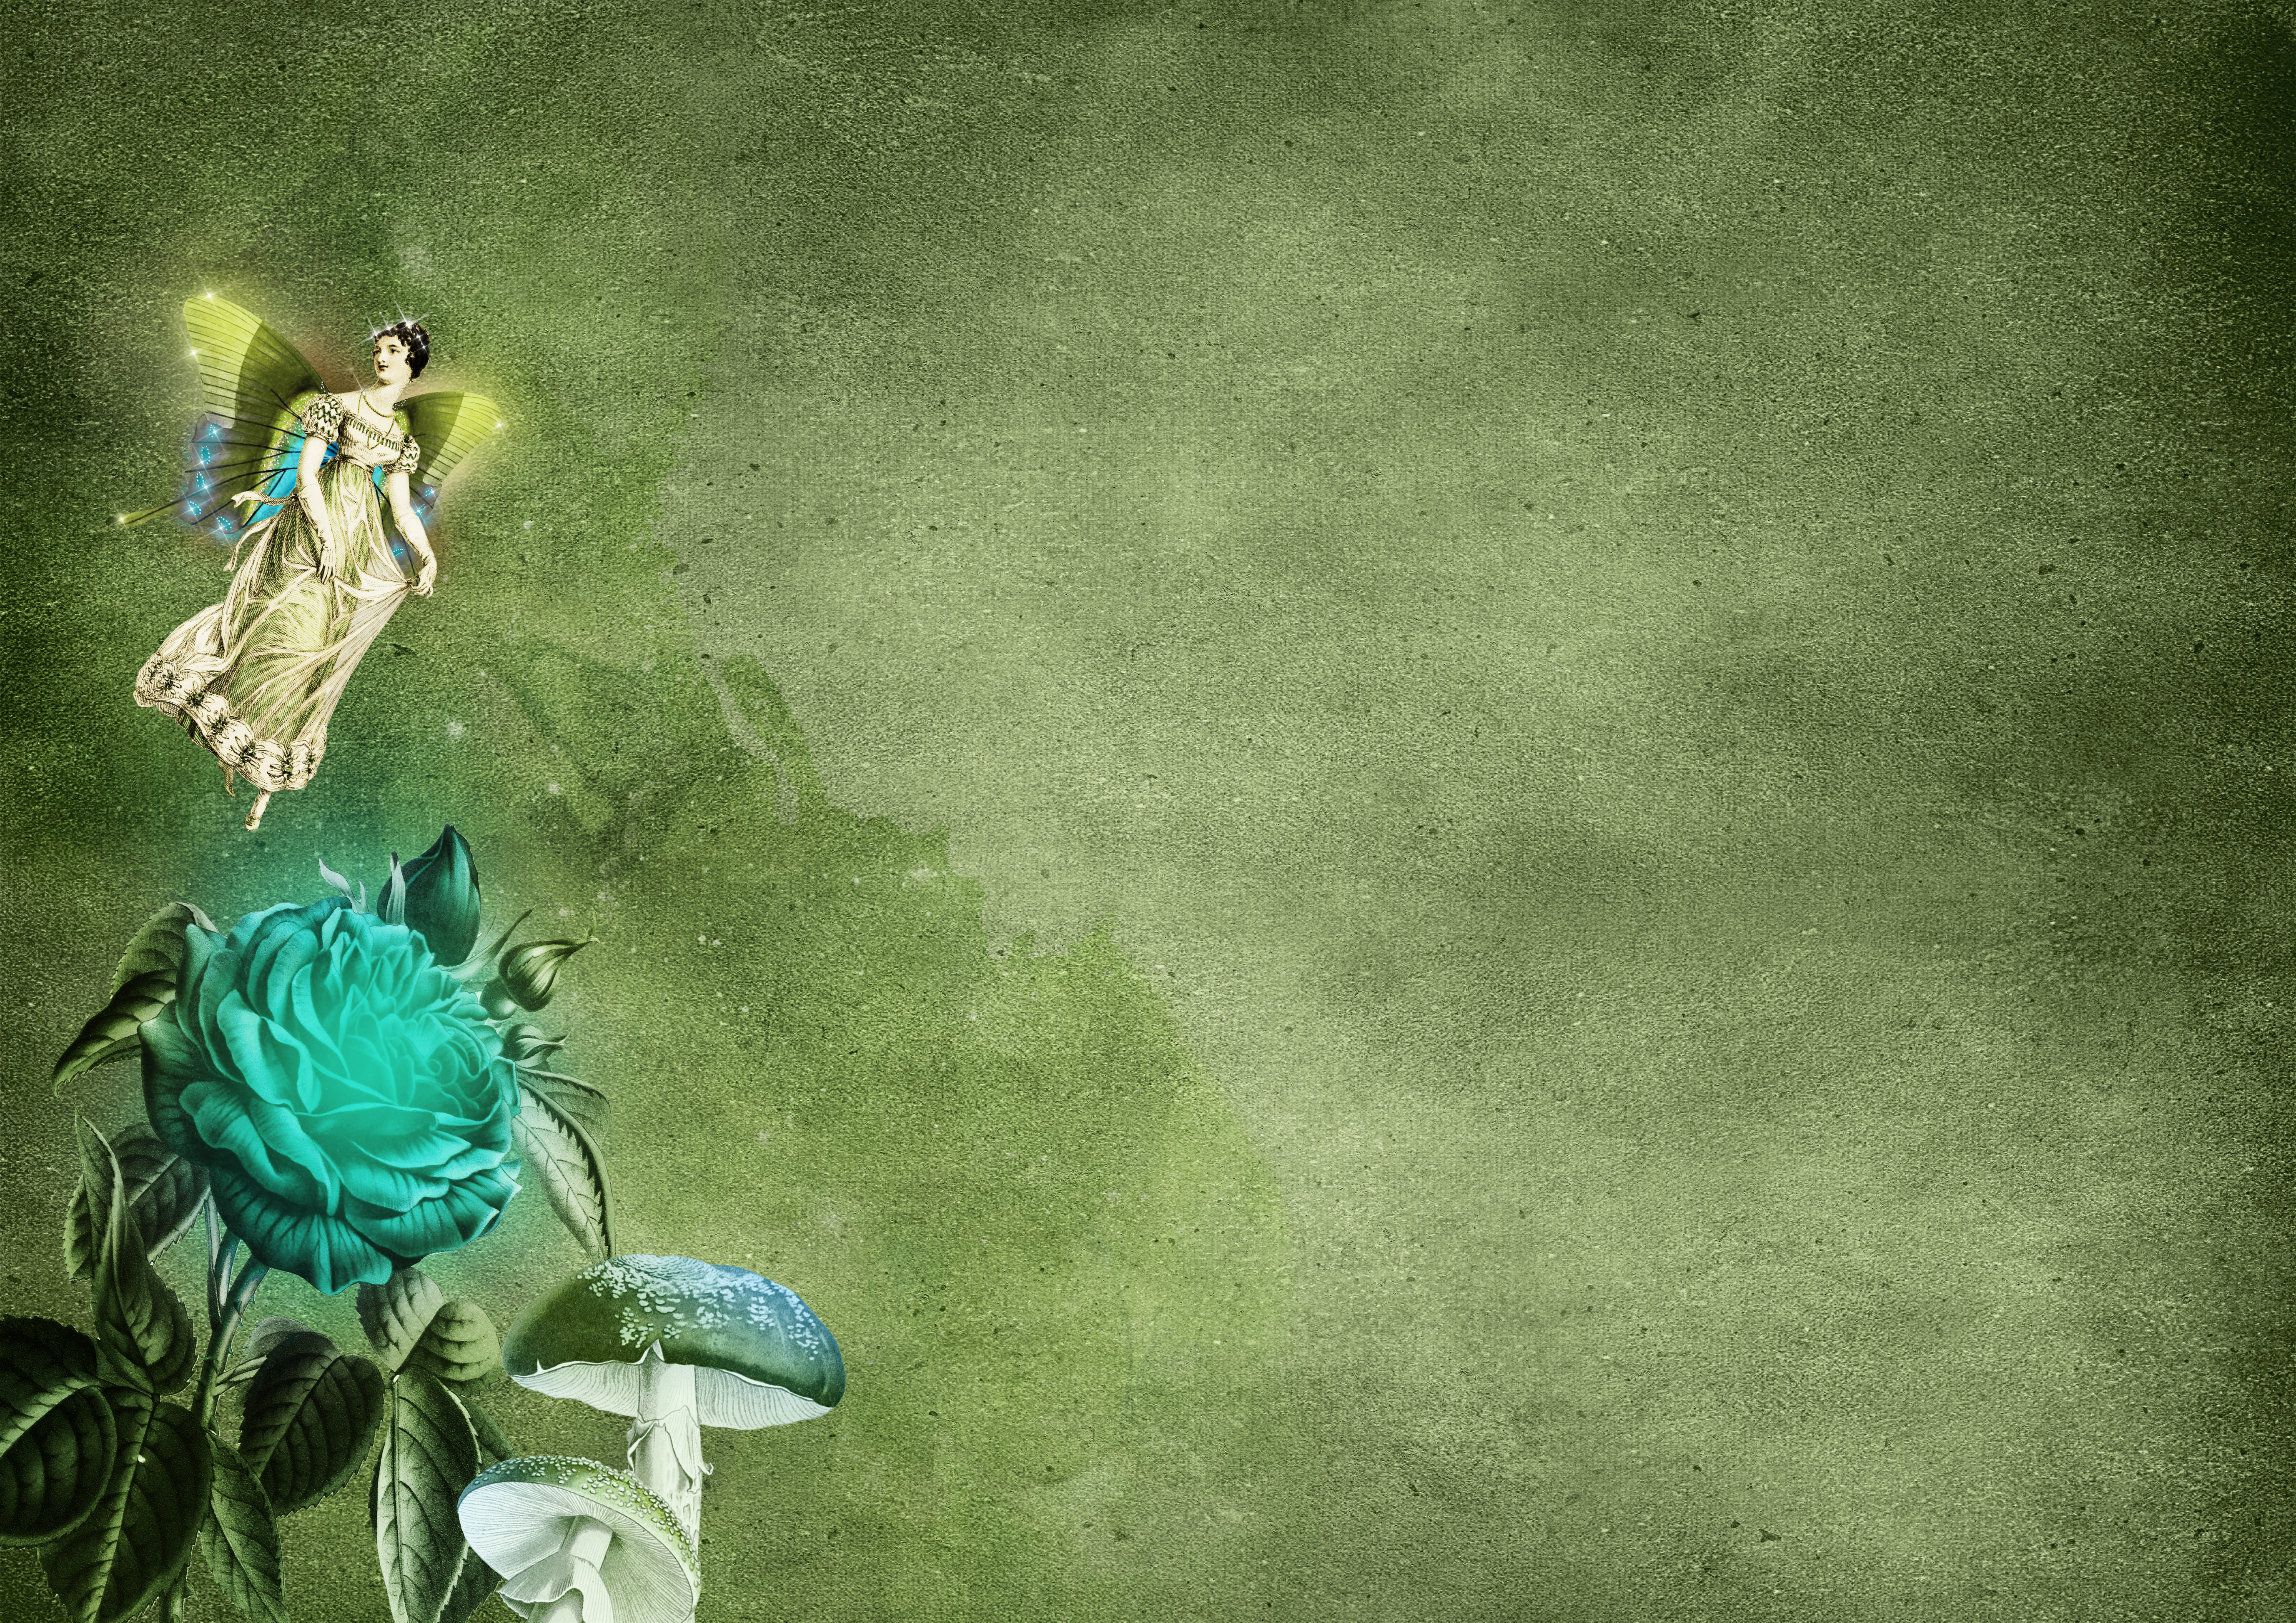
flower, fee, fungi, paper, old, texture, floral, decorative, angel, vintage, shabby chic, green, dirty, gothic, decorated, text free space, blank, greeting card, background fairytale, background, idyllic, leaf, grass, flora, plant, computer wallpaper, sky, tree, art, water, stock photography, cg artwork